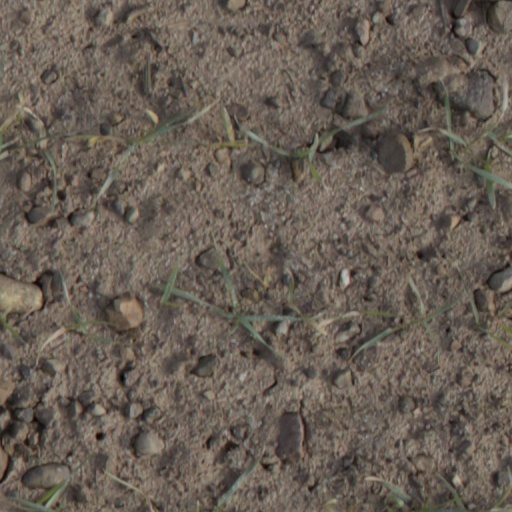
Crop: wheat